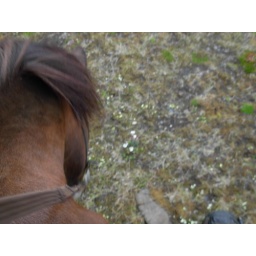
best seat in the house ... ever. (EVER)